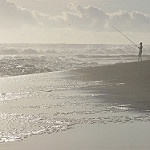
Label: sea